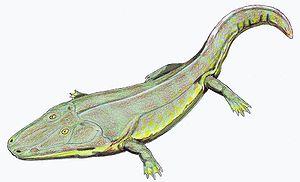
Le Carnien est le premier étage stratigraphique du Trias supérieur. Il est situé entre 237 Ma et 227 Ma environ. Il est précédé par le Ladinien, dernier étage du Trias moyen et suivi par le Norien, deuxième étage stratigraphique du Trias supérieur.
Cage of Eden est un shōnen manga de Yamada Yoshinobu. Il est pré-publié dans le magazine Weekly Shōnen Magazine par Kōdansha entre décembre 2008 et janvier 2013 au Japon. Il a été compilé en un total de vingt-et-un tomes. Il est édité par les éditions Soleil Productions en version française. L'histoire narre l'accident d'un avion de ligne, dans lequel une classe de collégiens rentrait de voyage, sur une île déserte et inconnue peuplée de créatures préhistoriques, ainsi que de la survie des survivants du crash pour quitter l'île.